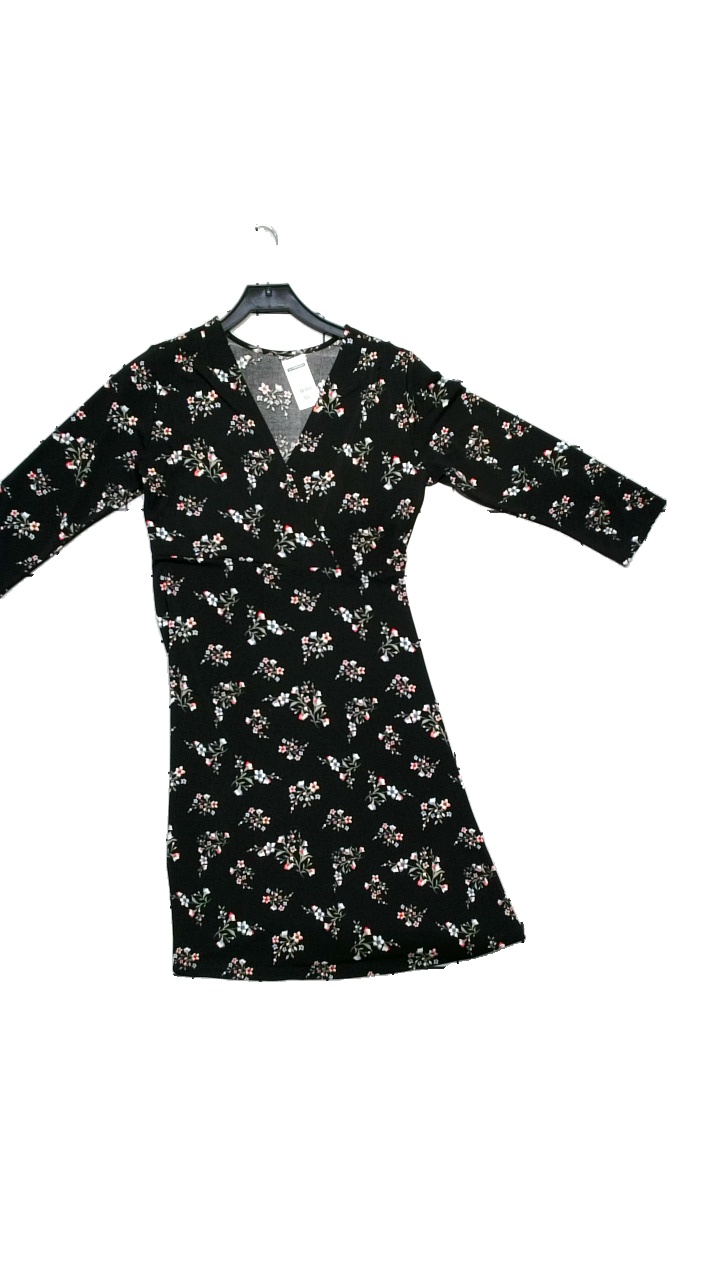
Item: Dress (Ladies)
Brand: Flash
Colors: Red, Green, Multicolor, Black
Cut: Regular
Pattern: Floral print
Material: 95% polyester, 5% elastane
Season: Summer
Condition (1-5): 4
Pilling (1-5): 5
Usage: Reuse
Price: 50-100